Teheran-ro

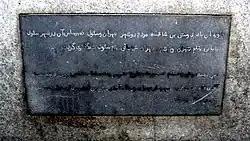
The tablet of commemorating the visit by Mohammad Reza Pahlavi, the king of Iran, and Mr. Gholamreza Nikpey, Tehran's mayor, to Mr. Kuh Cha-chun, Seoul's mayor

On 27 June 1977, during Kingdom of Pahlavi in Iran, the Seoul Metropolitan Government suggested that the cities of Seoul (the capital of South Korea) and Tehran (the capital of Iran) exchange street names on the occasion of the visit to South Korea of Gholamreza Nikpey, the Mayor of Tehran and Mohammad Reza Pahlavi, the king of Iran. The following year, Samneungno street was renamed Teheran-ro, which then ran through a relatively underdeveloped area that had been annexed into Seoul in 1963.